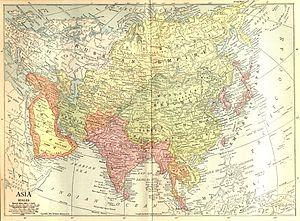
Le Tibet, ou anciennement Thibet, est une région de plateau située au nord de l'Himalaya en Asie, habitée traditionnellement par les Tibétains et d'autres groupes ethniques et comportant également une population importante de Hans et de Huis. Le Tibet est le plateau habité le plus élevé de la planète, avec une altitude moyenne de 4 900 m.
La période de l'histoire allant de 1912 à 1951 est celle durant laquelle le Tibet fut gouverné comme un État indépendant de facto, séparé de la Chine. La nature exacte de cette indépendance sur le plan juridique fait l'objet de débats a posteriori.
L’histoire de la république de Chine débute avec la chute de la dynastie Qing et la formation d'une république constitutionnelle en 1912. Dans ses premières décennies, la république de Chine connait une histoire mouvementée, marquée par la perte de territoires situés aux confins de l'ancien empire, les conflits internes, la domination des seigneurs de guerre, la guerre civile et l'occupation japonaise. À la suite de la capitulation japonaise et de la fin de la Seconde Guerre mondiale en 1945, la république de Chine devient un membre fondateur de l'Organisation des Nations unies et l'un des cinq membres permanent de son Conseil de sécurité.